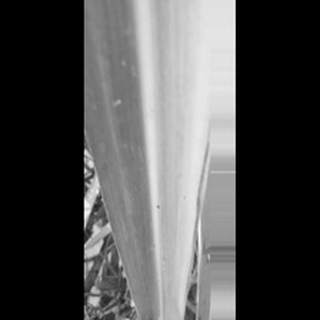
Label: sugarcane_yellow_leaf_disease